Feliks Jan Szczęsny Morawski

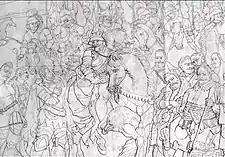
Zebrzydowski's Apology (sketch)

He studied painting with Jan Maszkowski in Lwów. Then, from 1839 to 1841, he attended the Academy of Fine Arts in Vienna. After returning to Lwów, he was appointed Curator of the art collections at the Ossolineum. During this time, he travelled throughout Galicia, drawing historical sites and objects. Later, he painted portraits and genre scenes, as well as some religious works. This included a depiction of the Holy Trinity at the in Rzeszów.